Les Baux-de-Provence

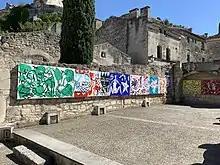
2019 Stefan Szczesny paintings in Les Baux-de-Provence

Christmas at Les Baux in the Church of Saint Vincent is held on Christmas Eve during midnight mass. This is primarily a live nativity scene, which takes place before the pastorage ritual developed in the pastoral world and dating back to the 16th century. This traditional ceremony was abandoned during the 19th century but was revived in 1902: a cart pulled by a ram, decorated with leaves and candles, brings a newborn lamb. Each shepherd, in turn, kisses the feet of the child Jesus then passes the lamb hand to hand before giving an offering.